Volandia

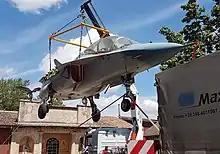
The second Aermacchi M-346 prototype during transport operations.

The initial intent of the museum was to make the history of world aviation known, with particular attention to the companies that have made the history of flight in Italy, such as the Caproni, the Agusta, the Aermacchi and the SIAI-Marchetti, all based in the province of Varese. With the acquisition of the Bertoni and Bertone collections, which focus on the automobile and the Ogliari collection, mainly focused on rail and road transport, the museum has taken on the aptitude to range over the entire transport world in general.